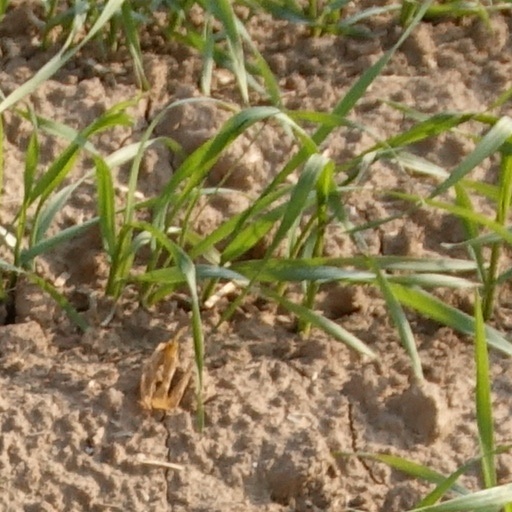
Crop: wheat